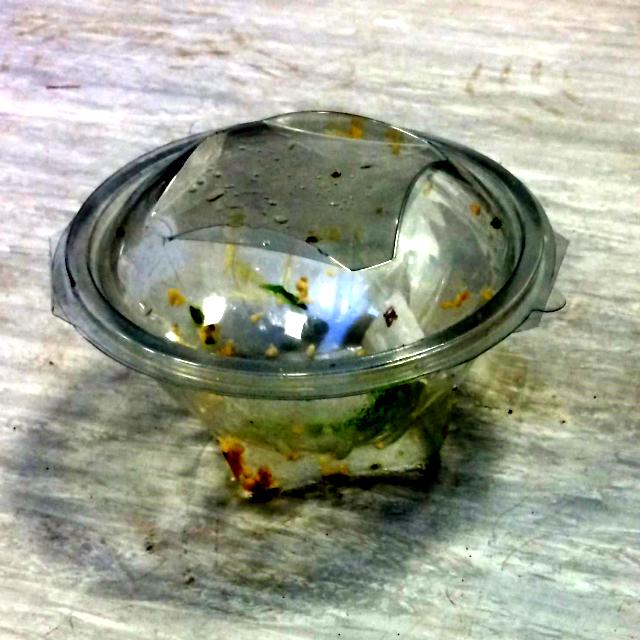
Label: Plastic